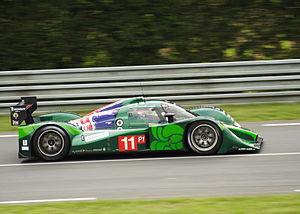
Paul Rudd Drayson, PC, baron Drayson, né le 5 mars 1960, est un homme d'affaires, pilote automobile amateur et homme politique britannique. Il fut ministre de la Science d'octobre 2008 à mai 2010, au département des Affaires, de l'Innovation et des Compétences où il a remplacé Ian Pearson. Il a participé en tant que pilote aux 24 Heures du Mans en 2009 et en 2010.
Le Drayson Racing est une écurie britannique de sport automobile basée à Gloucestershire et engagée dans le championnat American Le Mans Series et les 24 Heures du Mans. Elle est détenue par Eslpeth et Paul Drayson.
Les 24 Heures du Mans 2010 sont la 78ᵉ édition des 24 Heures du Mans et se déroule les 12 et 13 juin 2010 sur le circuit de la Sarthe.
La Lola B10/60 est une voiture de course prototype de catégorie LMP1 construite par le constructeur britannique Lola Cars.